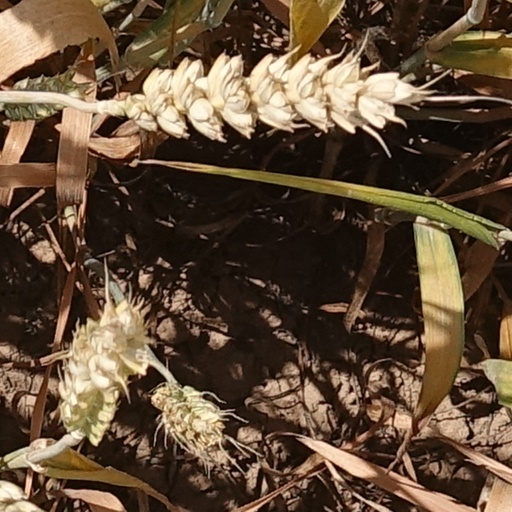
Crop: wheat